List of Formula One Grand Prix winners

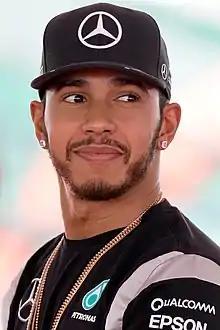
Lewis Hamilton has won a record 105 during his career: 21 with McLaren and 84 with Mercedes.

Lewis Hamilton holds the record for the most race wins in Formula One history, with wins to date. Michael Schumacher, the previous record holder, is second with 91 wins, and Max Verstappen is third with victories. Hamilton also holds the distinction of having the longest time between his first win and his last. He won his first Grand Prix at the , and his last at the , a span of 17 years, 1 month and 18 days. Riccardo Patrese holds the record for the longest period of time between two race wins – more than six-and-a-half years between the and the . Mario Andretti had to wait the longest time between his maiden victory at the and his second win – coming five years, seven months and 18 days later at the . Verstappen holds the record for the most consecutive wins, having won ten in a row from the 2023 Miami Grand Prix to the 2023 Italian Grand Prix. Verstappen is also the youngest winner of a Grand Prix; he was 18 years and 228 days old when he won the . Luigi Fagioli is the oldest winner of a Formula One Grand Prix; he was 53 years and 22 days old when he won the .